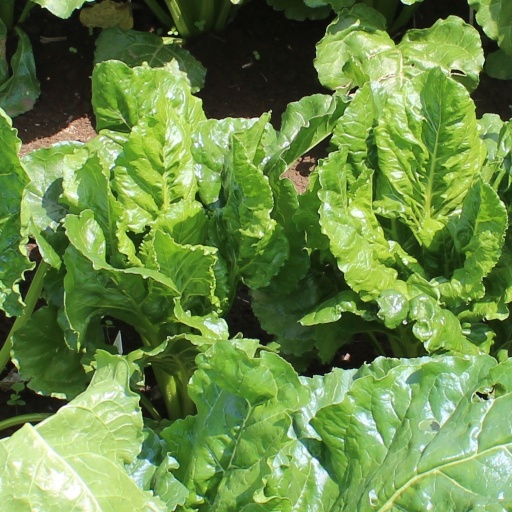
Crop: sugar beet